Gu (vessel)

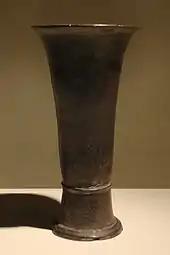
A pottery "gu" discovered in 1960 at the Erlitou sites

Huge changes had taken place before the capital of Shang moved to Yin, Shang's last capital. "Gu" also changed in Anyang phase. First, "gu" at this time was usually higher than 20 cm with slim body and a wide mouth. Fu Hao "gu" from Anyang is 25.5 cm high and its mouth is 14.2 cm wide, which significantly surpasses its bottom. Chü "gu", also found from a tomb at Anyang, is about 31 cm high and its mouth is almost twice as wide as its bottom. Second, from this time onward, the base of "gu" raised up slightly with a short round foot. The "gu" displayed in the Arthur M. Sackler Gallery, Washington, D.C., and the Shanghai Museum, Shanghai, whose pictures are shown on this page, possess this feature. Third, some "gu" also have decors that extend from its waist to the rim of the mouth in three triangle registers. In fact, bronze vessels made in Anyang phase are usually fully decorated with decors.